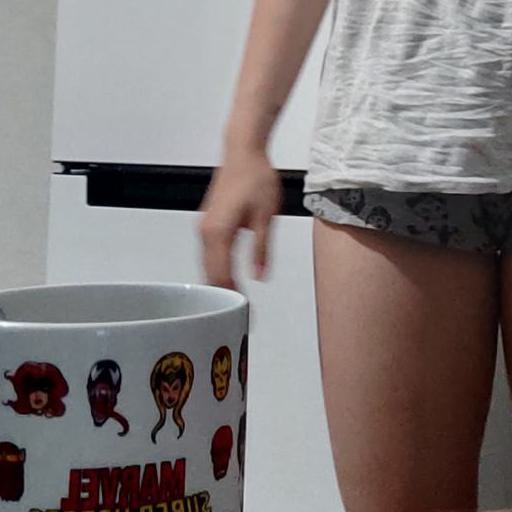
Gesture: no_gesture